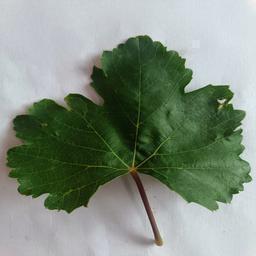
Label: Healthy Leaves